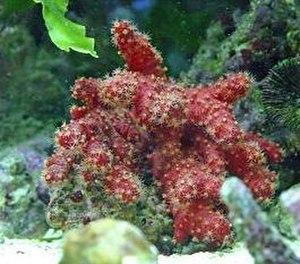
Les Nidaliidae constituent une famille de coraux alcyonaires de l'ordre des Alcyonacea.